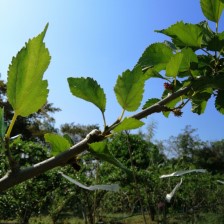
Variety: Buriram60